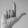
ASL letter: L